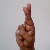
The image shows a hand gesture representing the letter 'R' in Indian Sign Language.